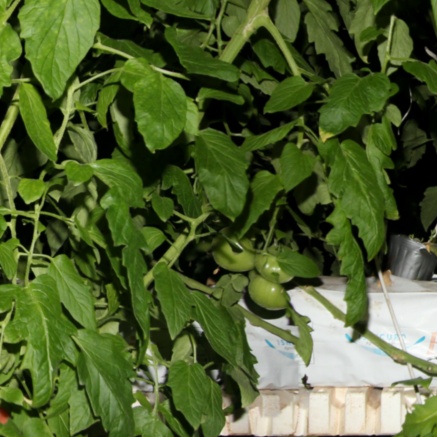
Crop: tomato